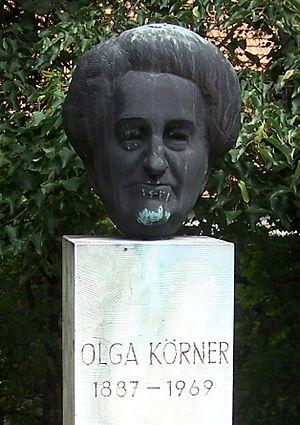
Olga Körner est une activiste et femme politique allemande ainsi que la cofondatrice du mouvement des femmes prolétaires à Dresde. Elle siège au Parlement allemand, le Reichstag, des années 1930 à 1933 sous la bannière du Parti communiste allemand, où elle représente les villes de Dresde et Bautzen. C'est une figure du mouvement ouvrier international.